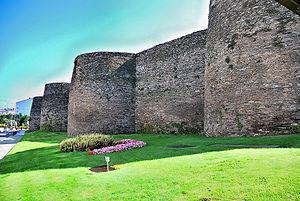
vue sur le rempart romain
Lugo est une ville du nord-ouest de l'Espagne, capitale de la province de Lugo, dans la communauté autonome de Galice. Elle est située à une centaine de kilomètres de la « Costa Verde » sur le golfe de Gascogne. La ville est connue pour les remparts qui entourent la ville, vestige bien conservé de la civilisation romaine datant du IIIᵉ siècle.